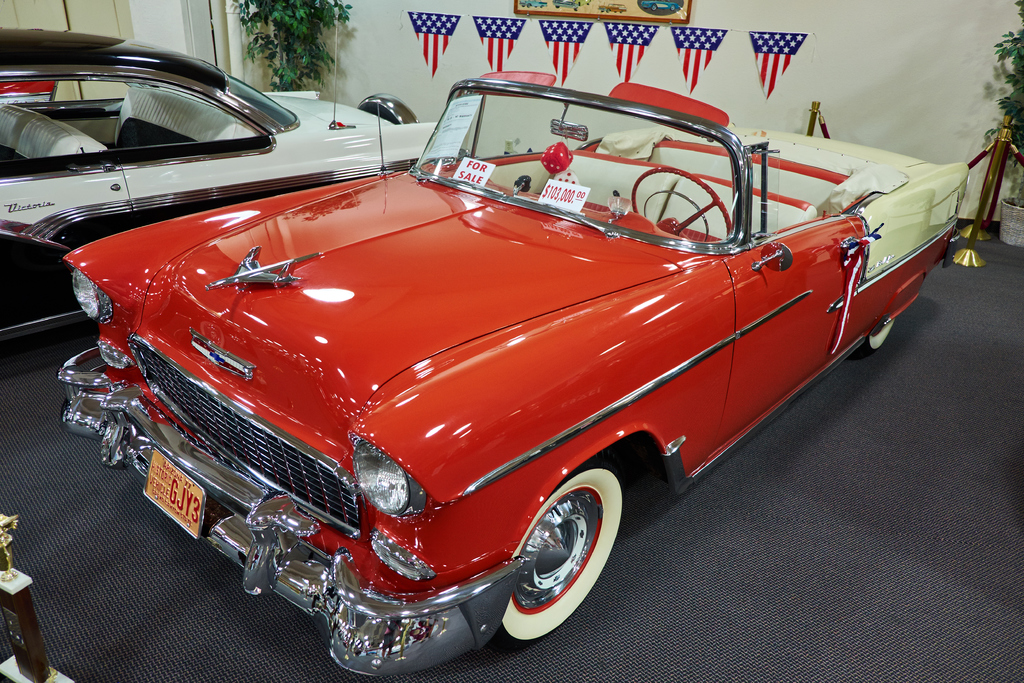
Label: others